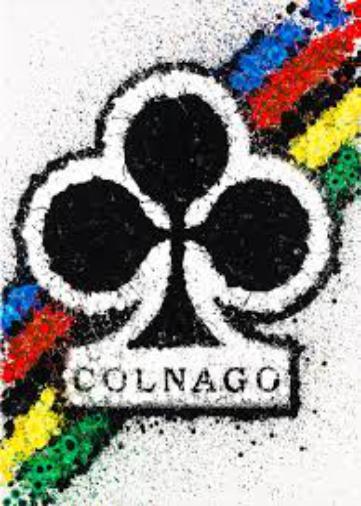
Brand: Colnago
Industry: Transportation